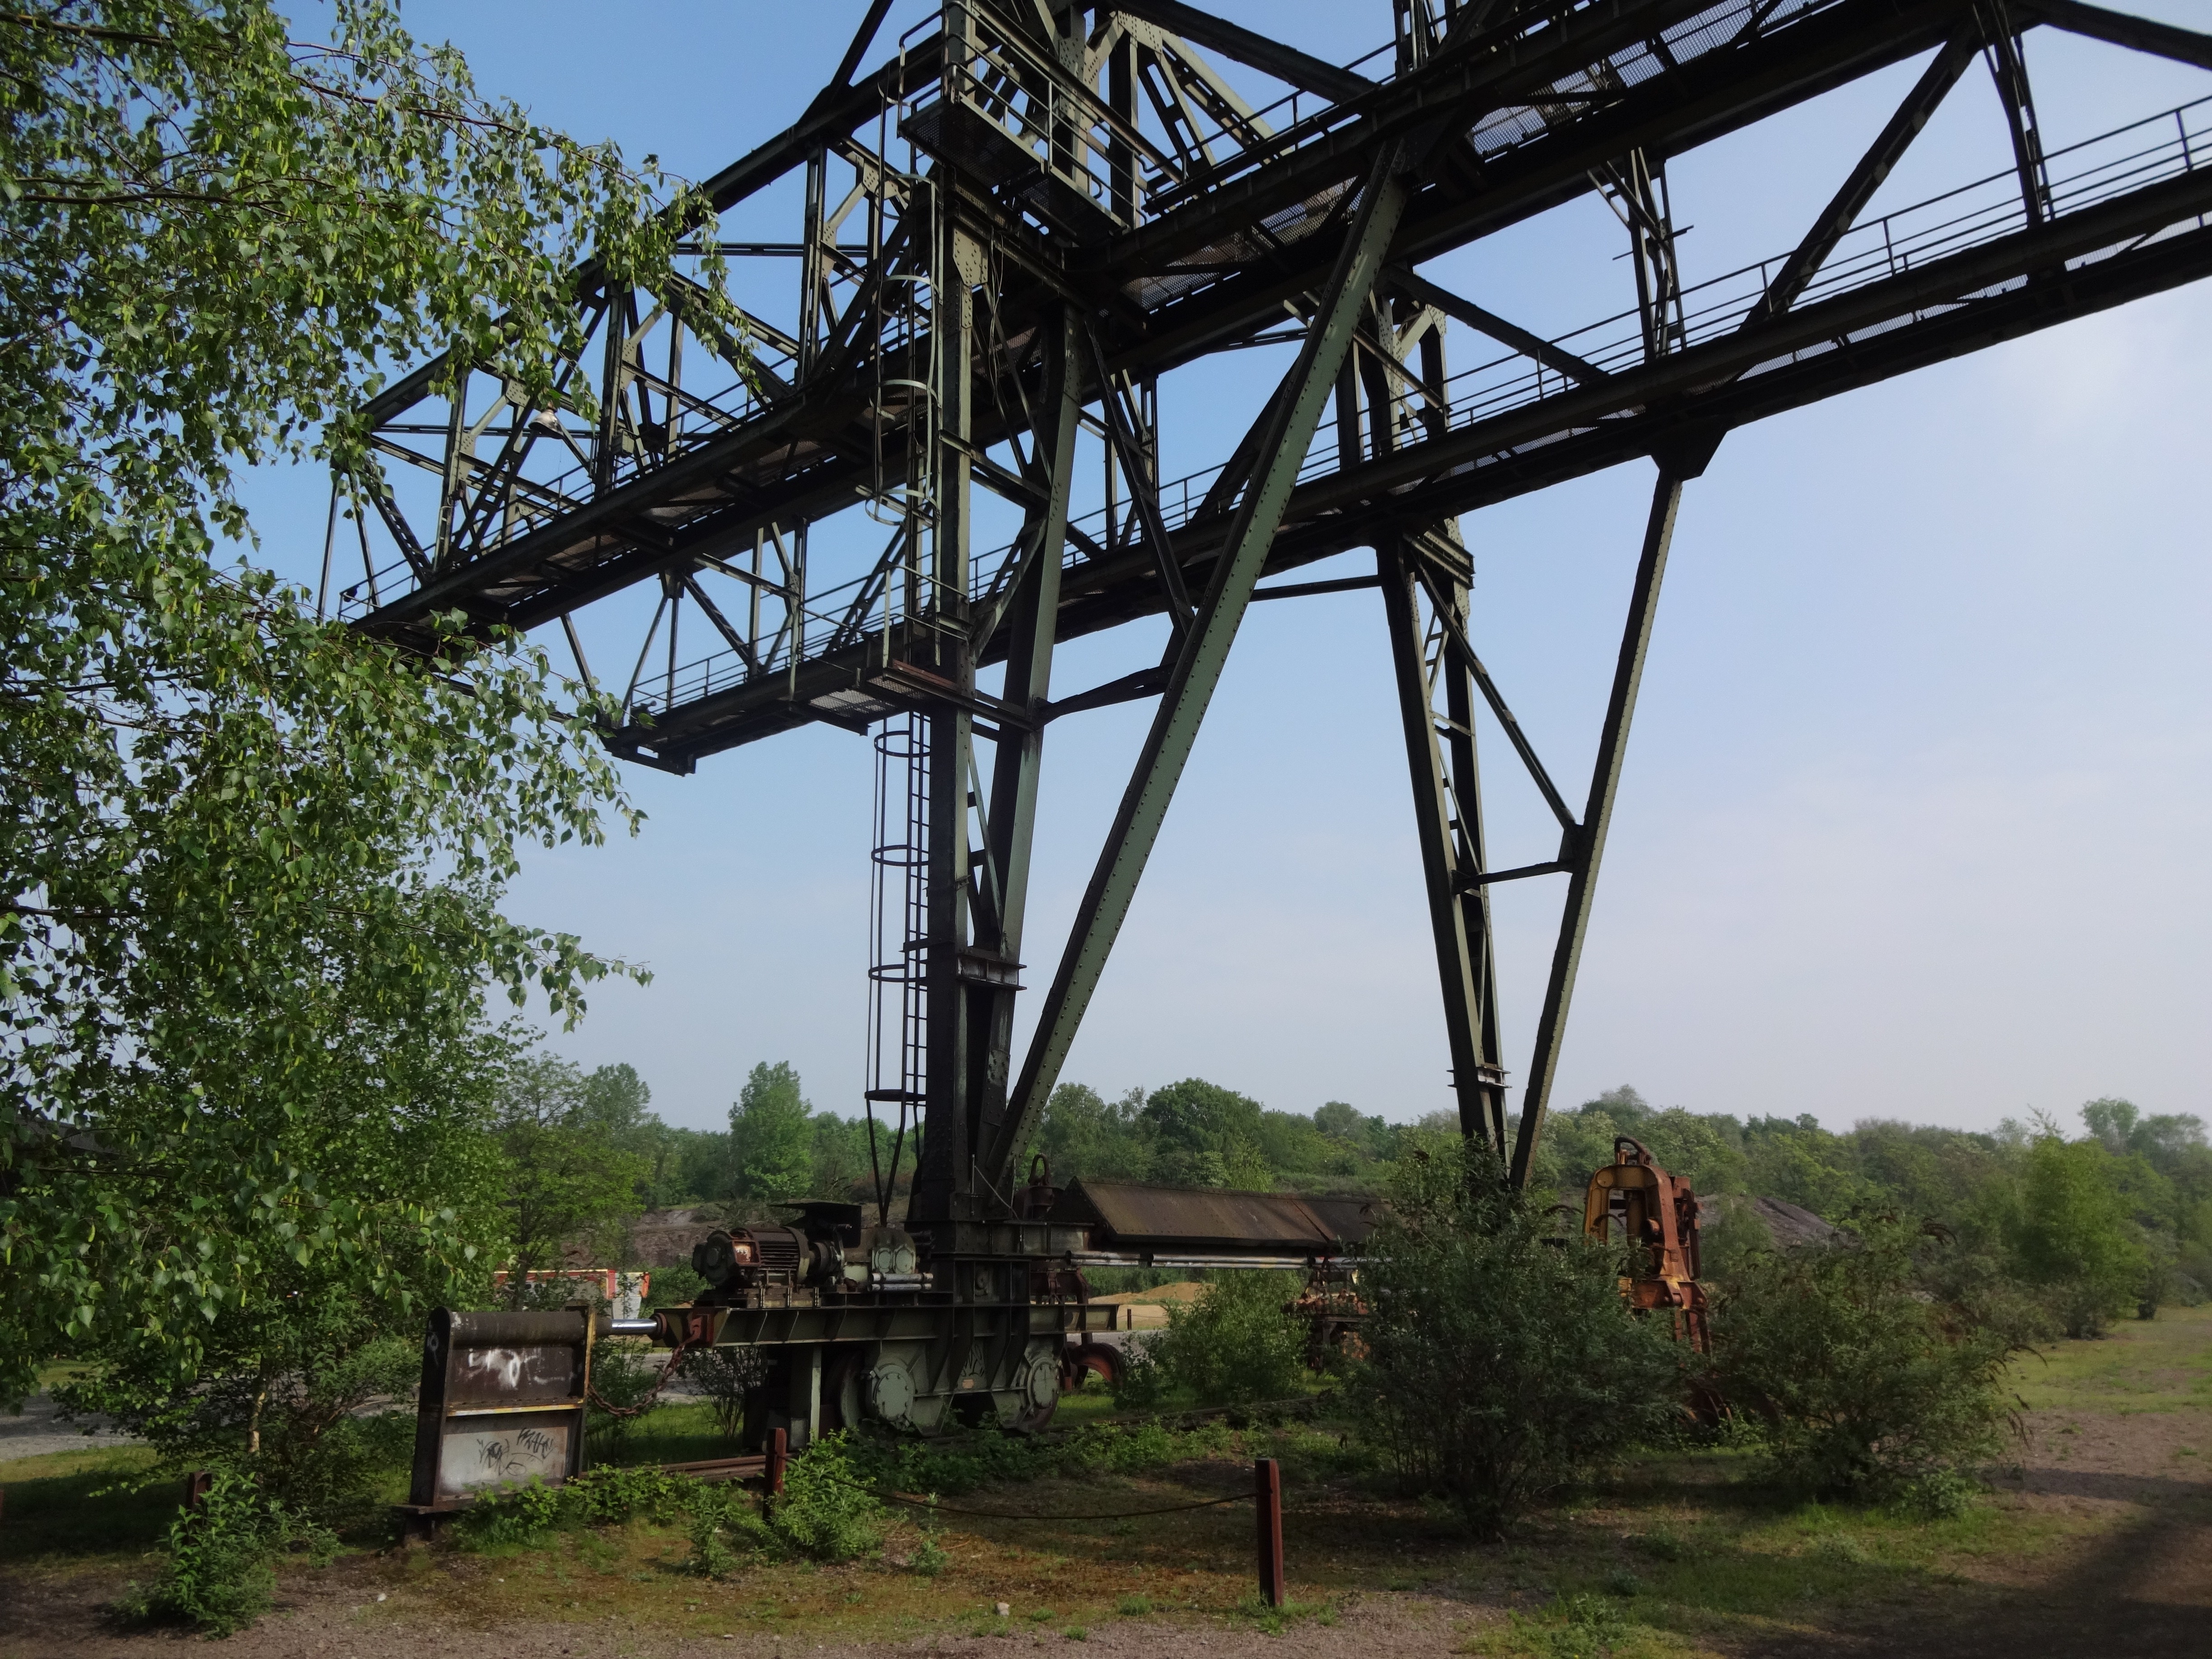
bridge, transport, factory, germany, duisburg, ruhr area, north rhine westphalia, construction equipment